Frederick Pethick-Lawrence, 1st Baron Pethick-Lawrence

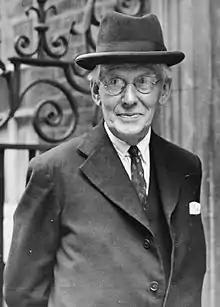
Lord Pethick-Lawrence at 10 Downing Street

Frederick William Pethick-Lawrence, 1st Baron Pethick-Lawrence, PC (né Lawrence; 28 December 1871 – 10 September 1961) was a British Labour politician who, among other things, campaigned for women's suffrage.